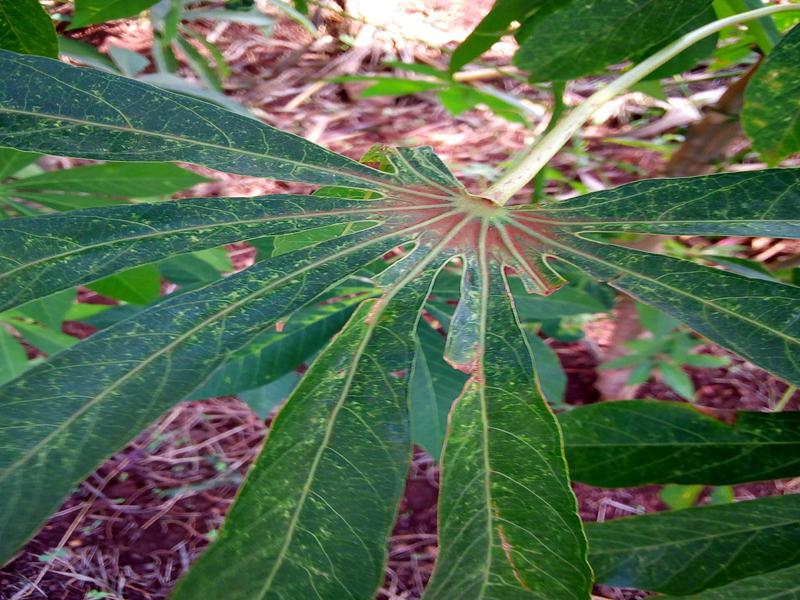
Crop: cassava
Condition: green_mottle